36th Infantry Division (United States)

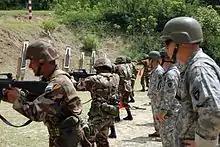
36th Infantry Division soldiers instruct Honduran soldiers.

Having missed out on the fighting in Sicily, the division first saw action in the Italian campaign, landing at Salerno on 9 September 1943. It was the first U.S. combat unit to fight on the European continent when it landed by sea at Paestum and fought in the Battle of Salerno against intense German opposition. The Germans launched numerous fierce counterattacks on 12–14 September, but the 36th, which at one stage during the battle was holding a 35-mile sector of the front (six times more than a full-strength infantry division was able to hold), repulsed them with the aid of air support and naval gunfire, and, with the help of paratroopers of the 504th Parachute Infantry Regiment (part of the 82nd Airborne Division), advanced slowly, securing the area from Agropoli to Altavilla. After sustaining over 4,000 casualties in its first major action, the division spent the next few weeks behind the lines, where it remained in the Fifth Army reserve, absorbing replacements and training for future combat operations. Despite the heavy losses, the 36th Division was considered to have fought well, and four men were awarded the Medal of Honor.